Valparaíso

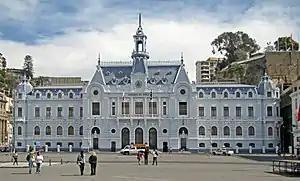
Edificio Armada de Chile

Valparaíso soon became a desired stopover for ships rounding South America via the Straits of Magellan and Cape Horn. It gained particular importance supporting and supplying the California gold rush (1848–1858). As a major seaport, Valparaíso received immigrants from many European countries, mainly from Britain, Germany, France, Switzerland, and Italy. German, French, Italian, and English were commonly spoken among its citizens, who founded and published newspapers in these languages.